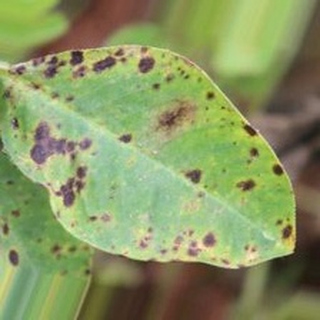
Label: groundnut_late_leaf_spot